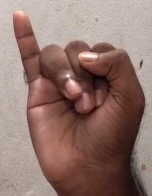
ASL sign: I